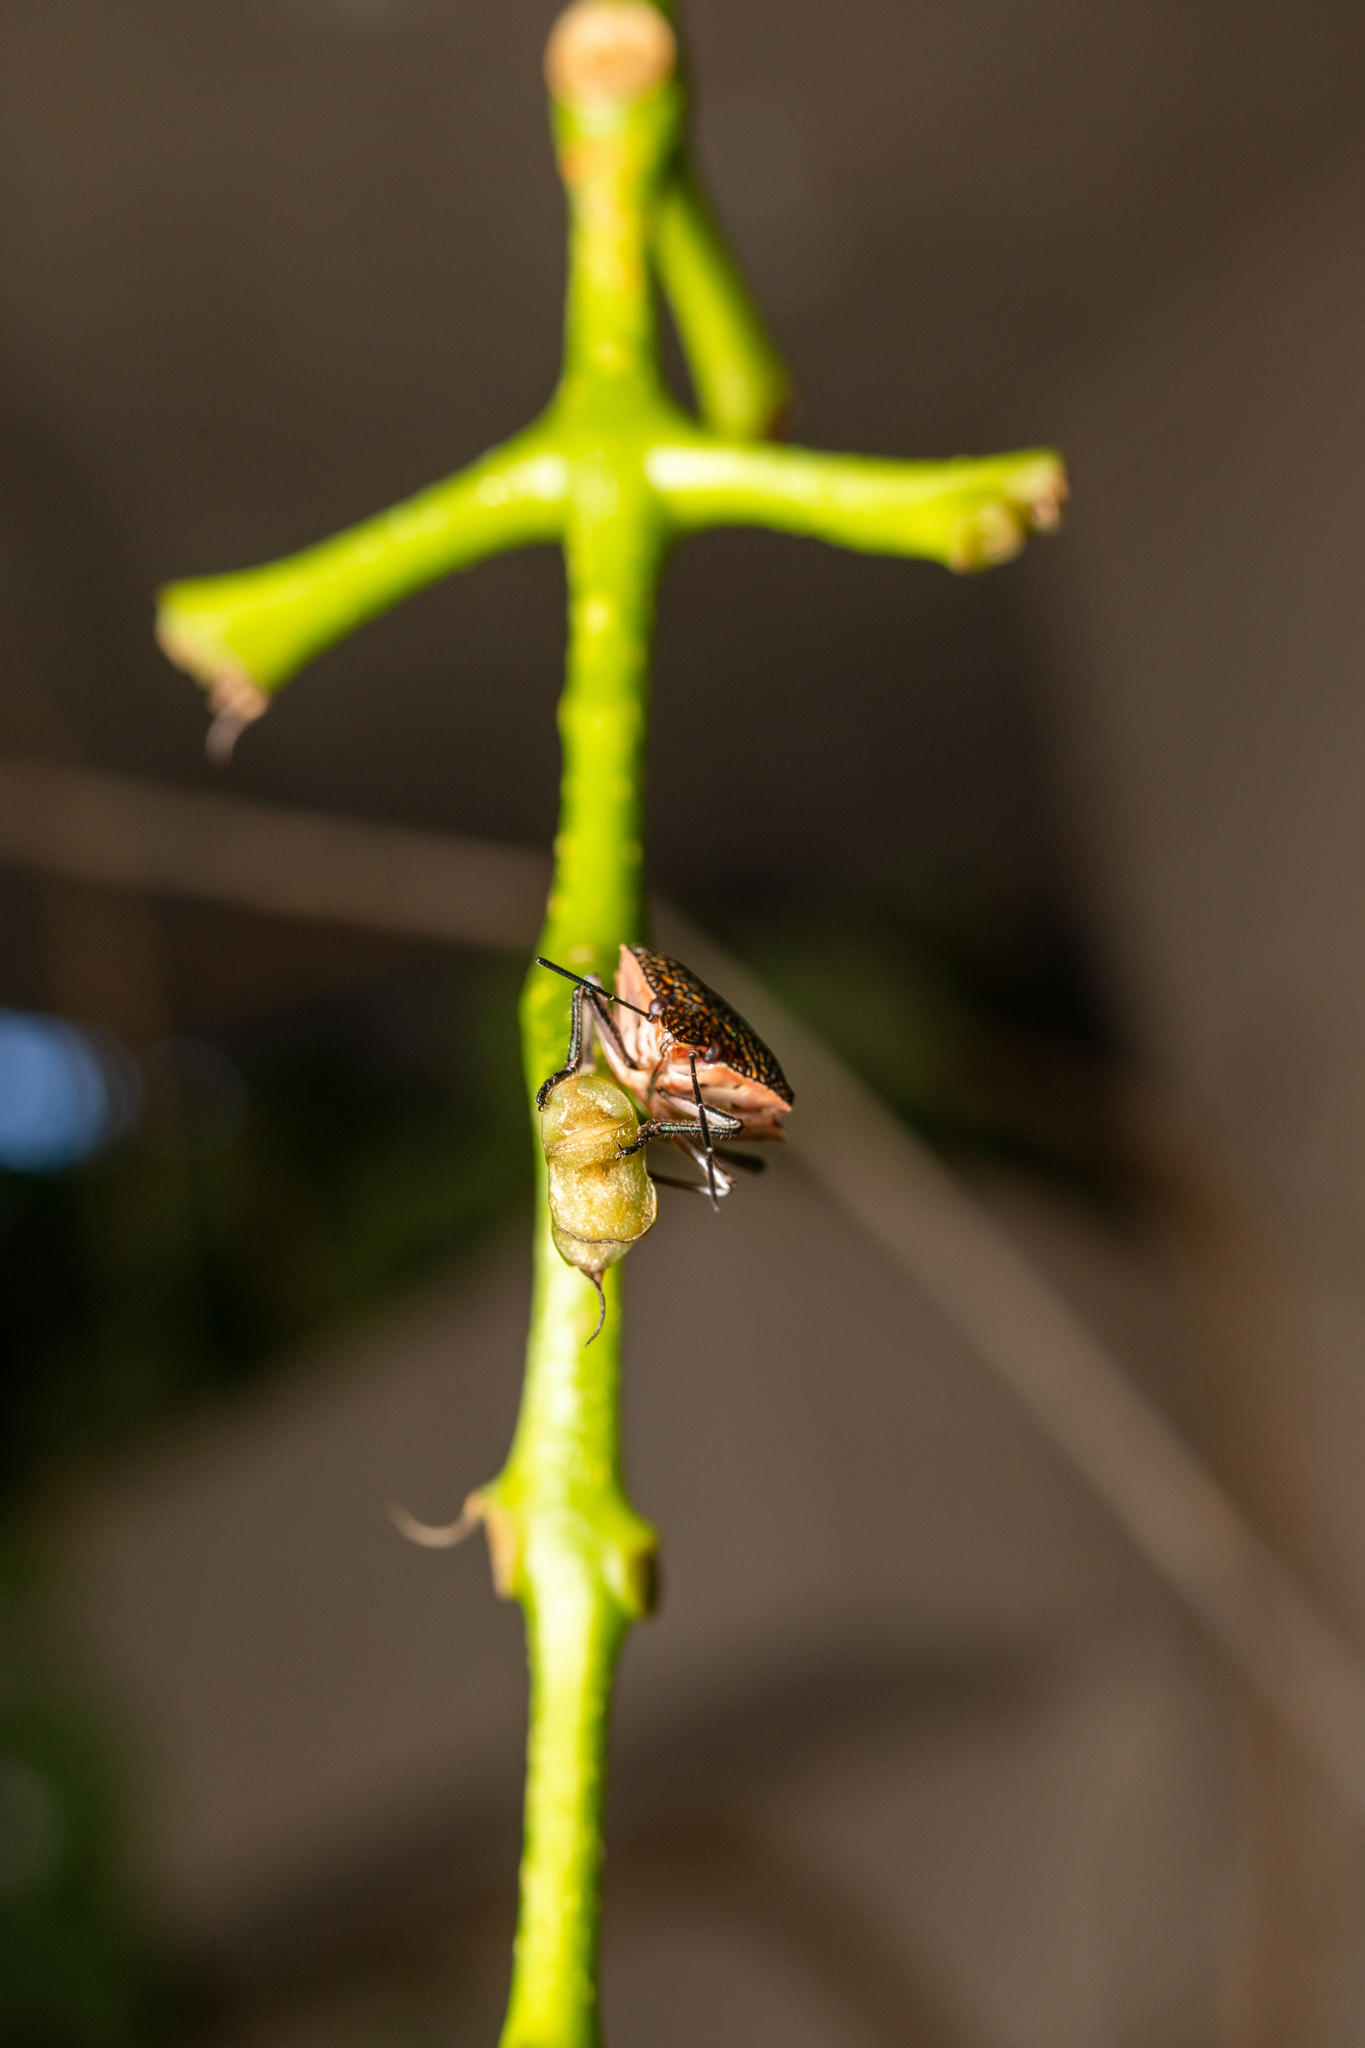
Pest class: stink_bug